Trams in Tashkent

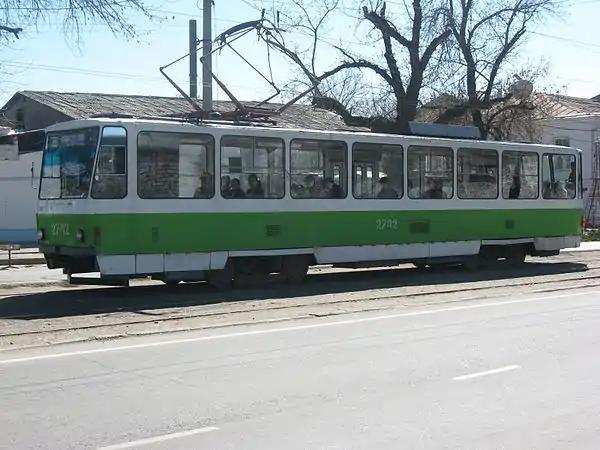
A Tatra T6B5 tram in Tashkent, 2009.

The Tashkent tramway network formed part of the public transport system in Tashkent, the capital city of Uzbekistan.